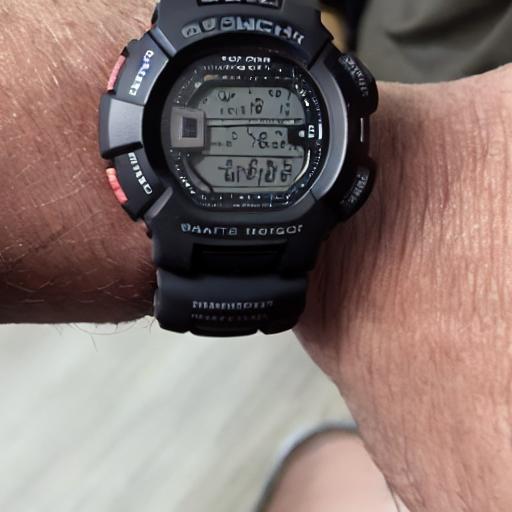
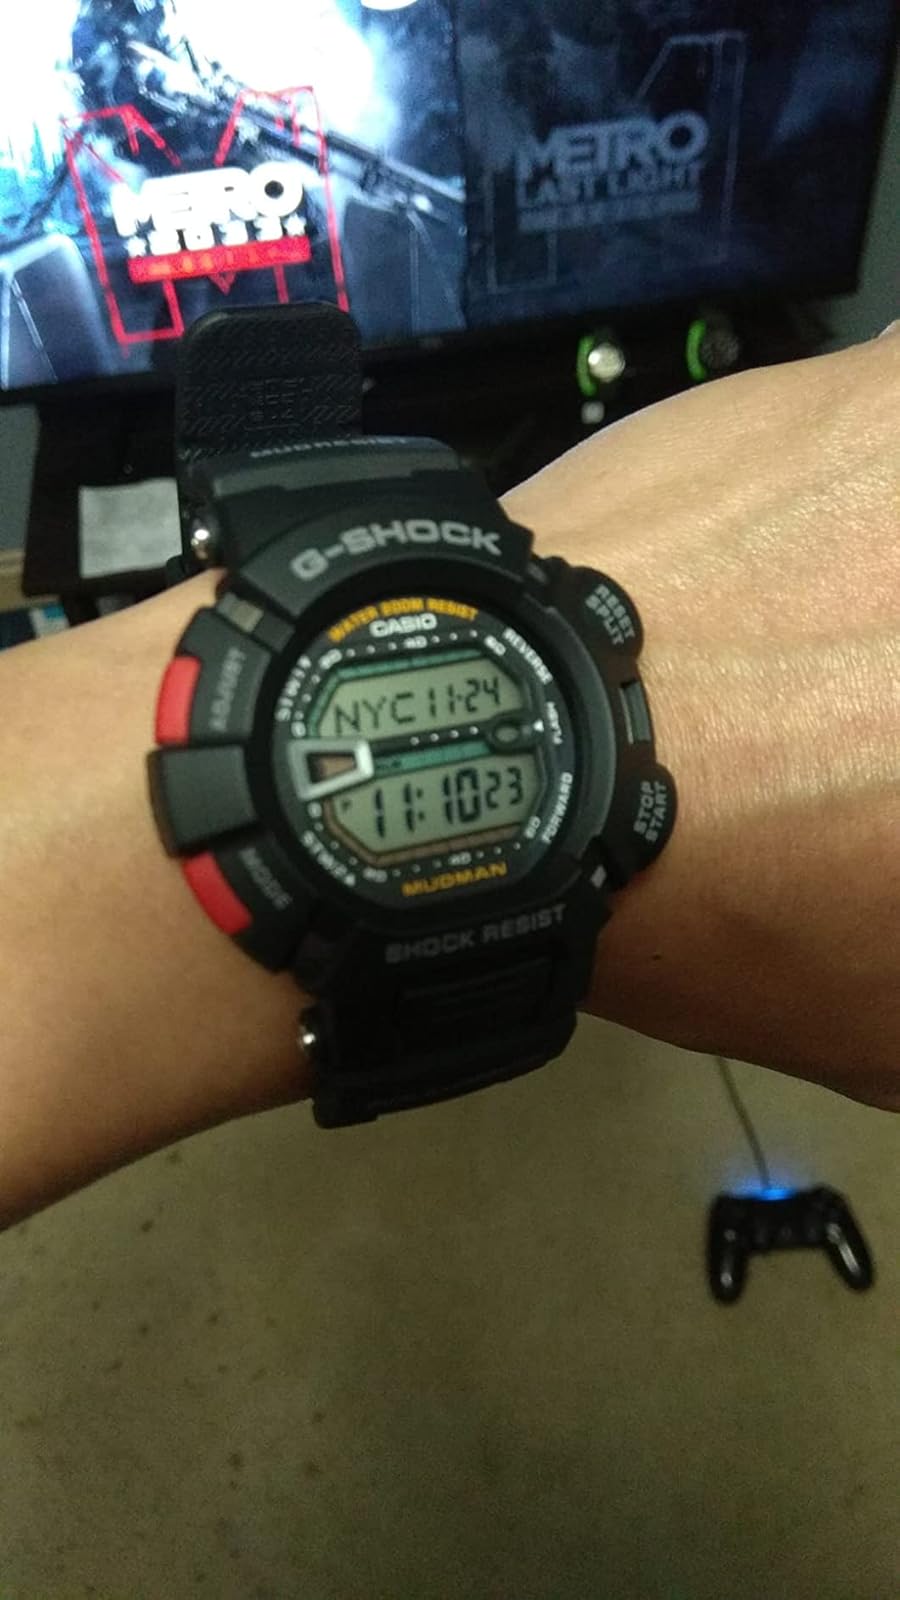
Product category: accessories_watch
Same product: no